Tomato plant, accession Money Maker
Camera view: tilt-top (135 deg); turntable rotation: 330 degrees
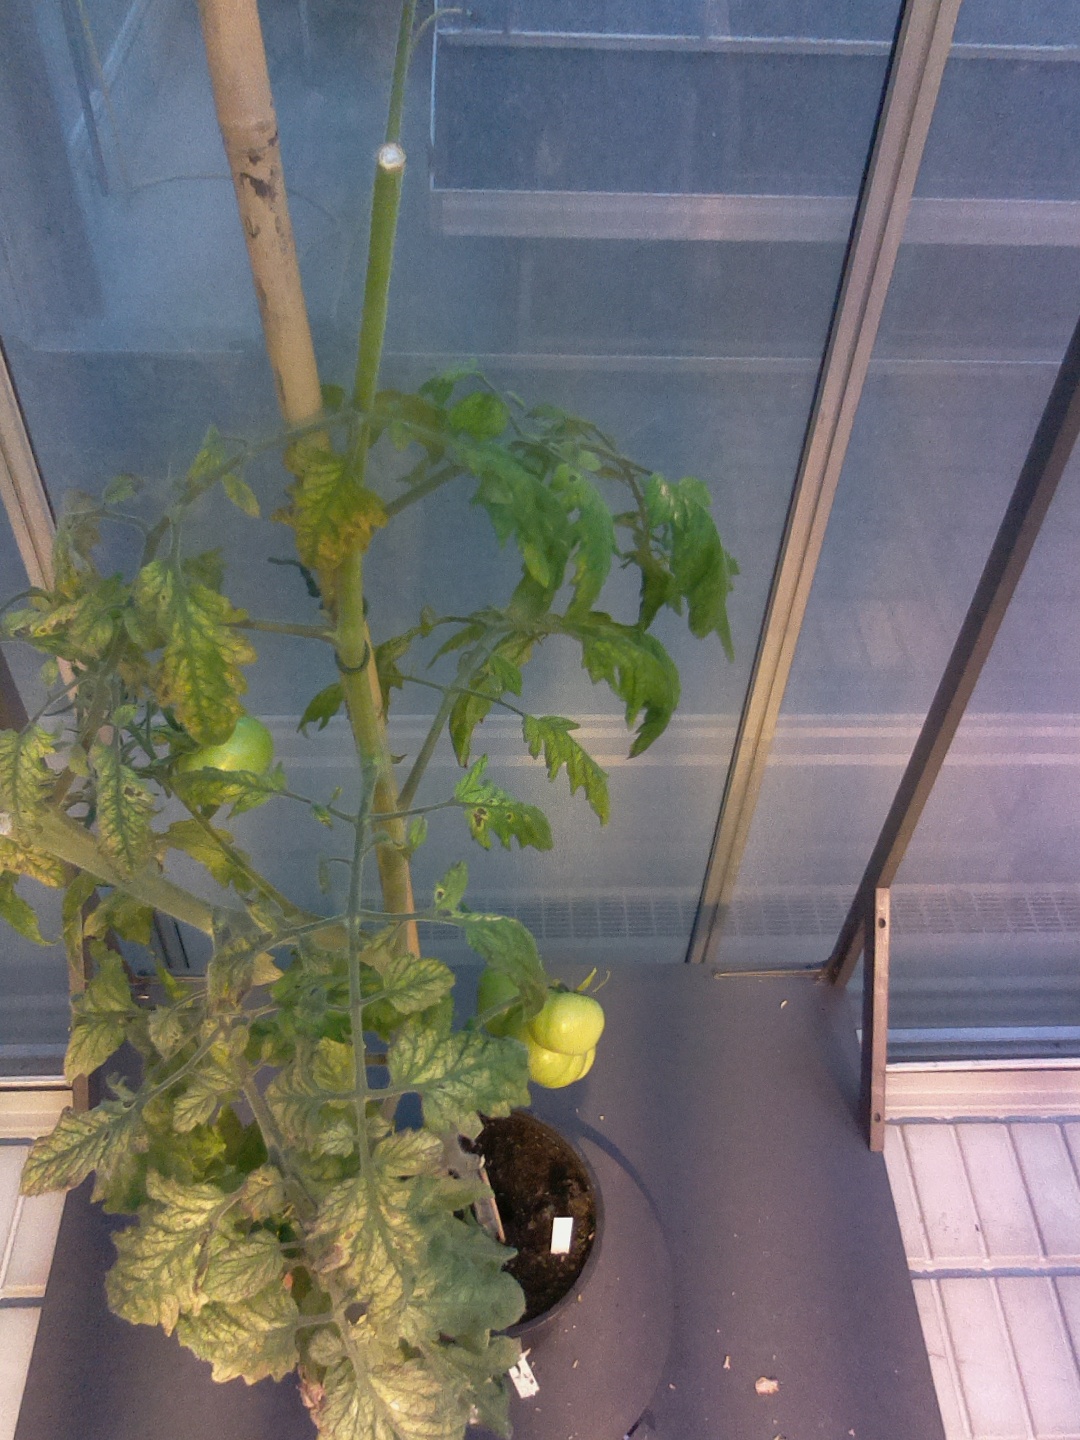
BBCH growth stage 79: 90% -100% of final fruit size